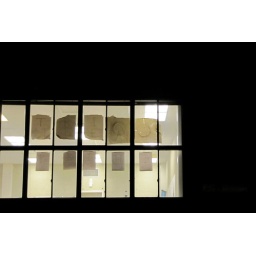
this is how architecture students do halloween. we make signs in the window and ask for candy... slash caffeine.